Junayd of Aydın

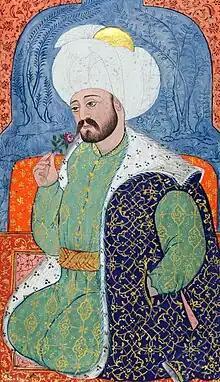
Mehmed I, 16th-century Ottoman miniature

In July 1413, Mehmed defeated Musa at the Battle of Çamurlu and consolidated his control over Rumeli. He then returned to Anatolia. In Mehmed's absence, the bey of Karaman had sacked Bursa. Junayd too, had taken advantage of his absence to expand against his neighbours. According to Doukas, Mehmed sent messages to Junayd ordering him to hand back the lands he had seized. He proposed that Junayd keep his original domain in exchange for a marriage between his daughter and Mehmed. When Junayd received the message, in his "arrogance and overweening pride", he married his daughter to a slave, an Albanian convert called Abdallah, and ordered Mehmed's emissary to bear back to his master the insulting message that "we have taken for a son-in-law an Albanian like himself [i.e. Mehmed], a redeemed slave like himself, having a master as powerful as himself, younger than himself, and wiser than himself."